Larkin B. Coles

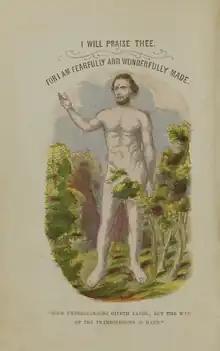
Front cover of "Philosophy of Health", 1857 edition

Coles was born in New Hampshire. He graduated from Castleton Medical College in 1825. He trained as a minister and was associated with William Miller. Coles married Sarah Marshall Dyar on February 14, 1827. They had five children of whom two died in early youth. He resided in Boston in 1844 and joined the Boston Medical Society and the Massachusetts Medical Society.